Robina, Queensland

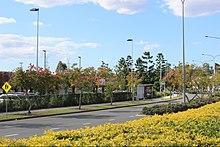
Robina, 2015

Robina has two main bus stations. One located at Robina railway station and the other one, Robina Town Centre bus station being located at Robina Town Centre. Buses currently operate at regular and high frequency intervals, servicing the suburb of Robina as well as the neighbouring suburbs, extending as far as Tweed Heads and as far north as Southport.